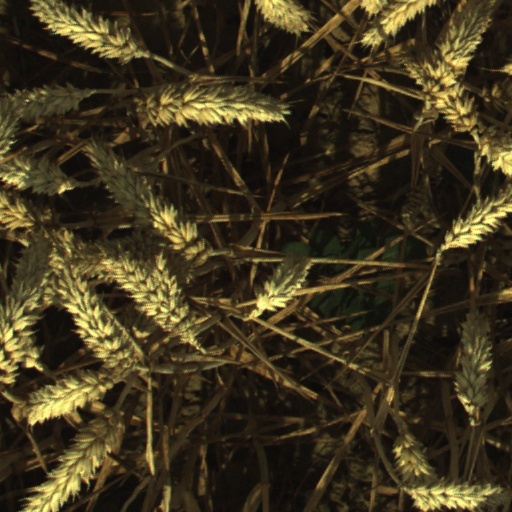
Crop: wheat